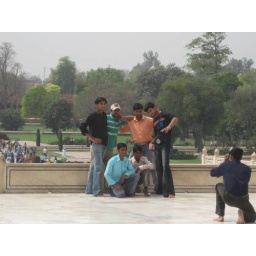
I just liked the way the boys in overly tight pants were posing at the Taj